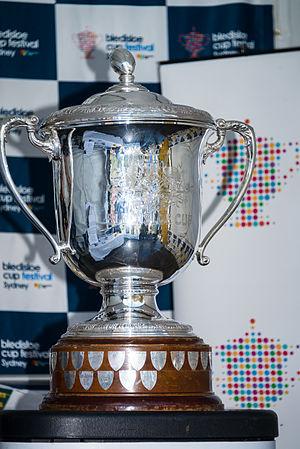
La Bledisloe Cup est une compétition de rugby à XV annuelle, se disputant entre les équipes d'Australie et de Nouvelle-Zélande. Le trophée porte le nom de Lord Bledisloe, gouverneur-général de Nouvelle-Zélande, représentant de la Reine, en poste en 1931, qui en a été le donateur.